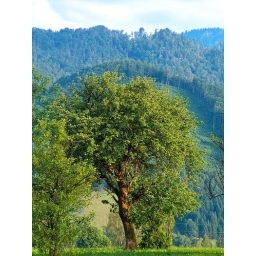
When I took this photo I liked the trees on the mountain in the background which look like a frame.